WDJR

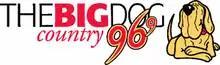
Big Dog branding

After three weeks of Christmas music, WDJR changed their format from country to adult contemporary, branded as "Mix 96.9", on December 26, 2011.